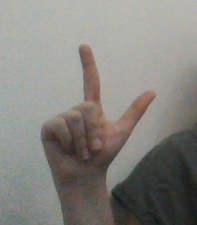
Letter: laam